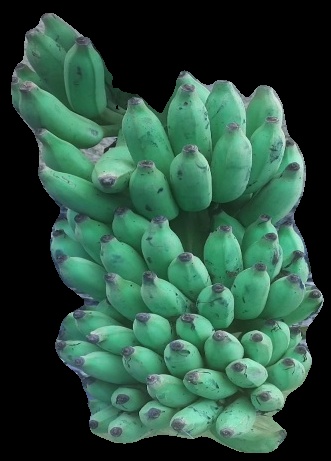
Variety: elakki-bale
Grade: grade2